List of historical highway markers in Hampshire County, West Virginia

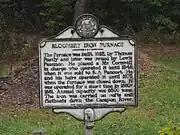
Bloomery Iron Furnace marker

Inscription: February 14, 1862, Brigadier General Frederick W. Lander, commanding the 5th and 8th Ohio, 14th Indiana Infantry, and 400 men of the 1st West Virginia Cavalry, attacked a Confederate brigade of the 31st, 51st, 67th, and 89th Virginia Militia under Colonel J. Sencendiver. The Confederates were routed and fled toward Winchester. Lander returned to his camp at Paw Paw and Sencendiver again occupied Bloomery Gap.